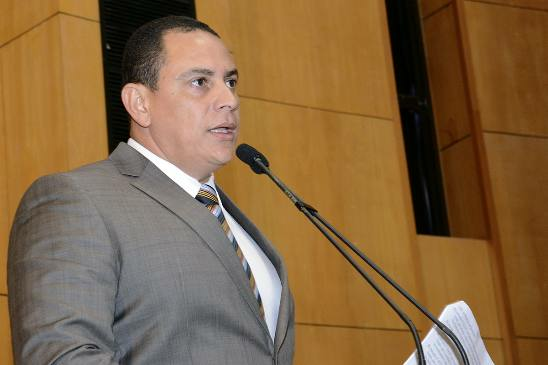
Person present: Yes